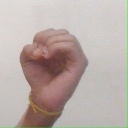
अक्षर: ऊ